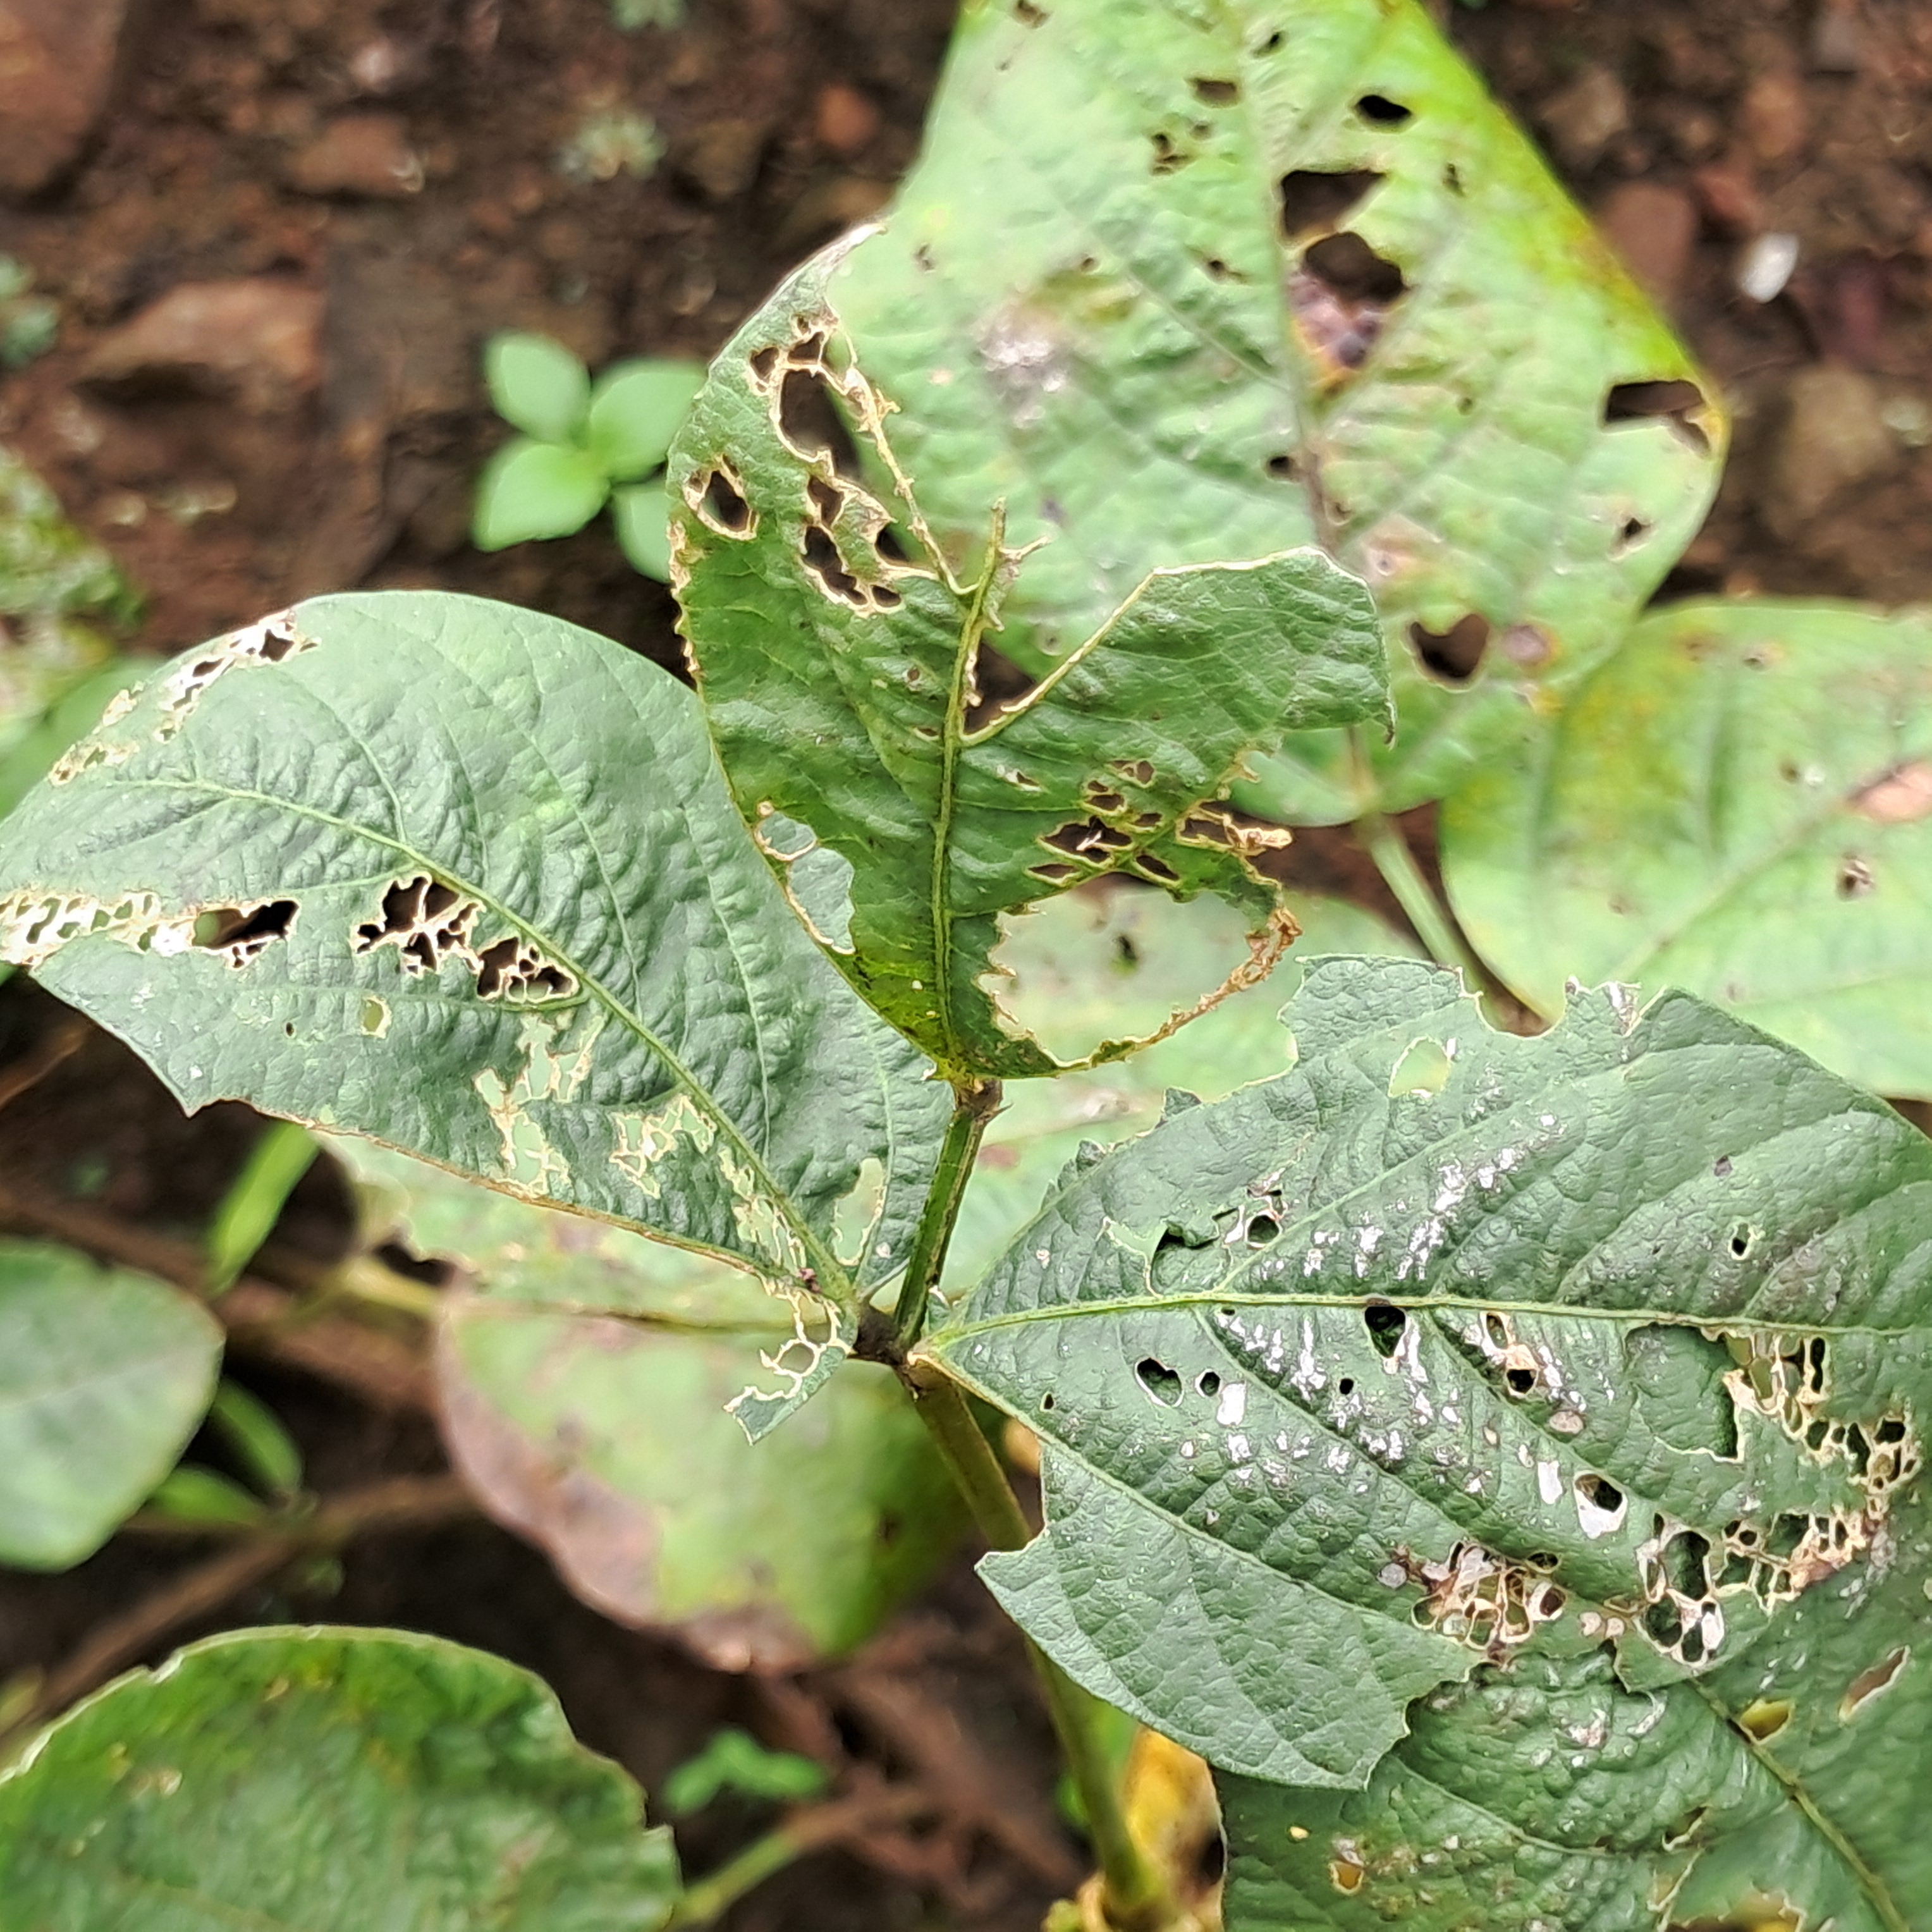
Label: Caterpillar_Semilooper_Pest